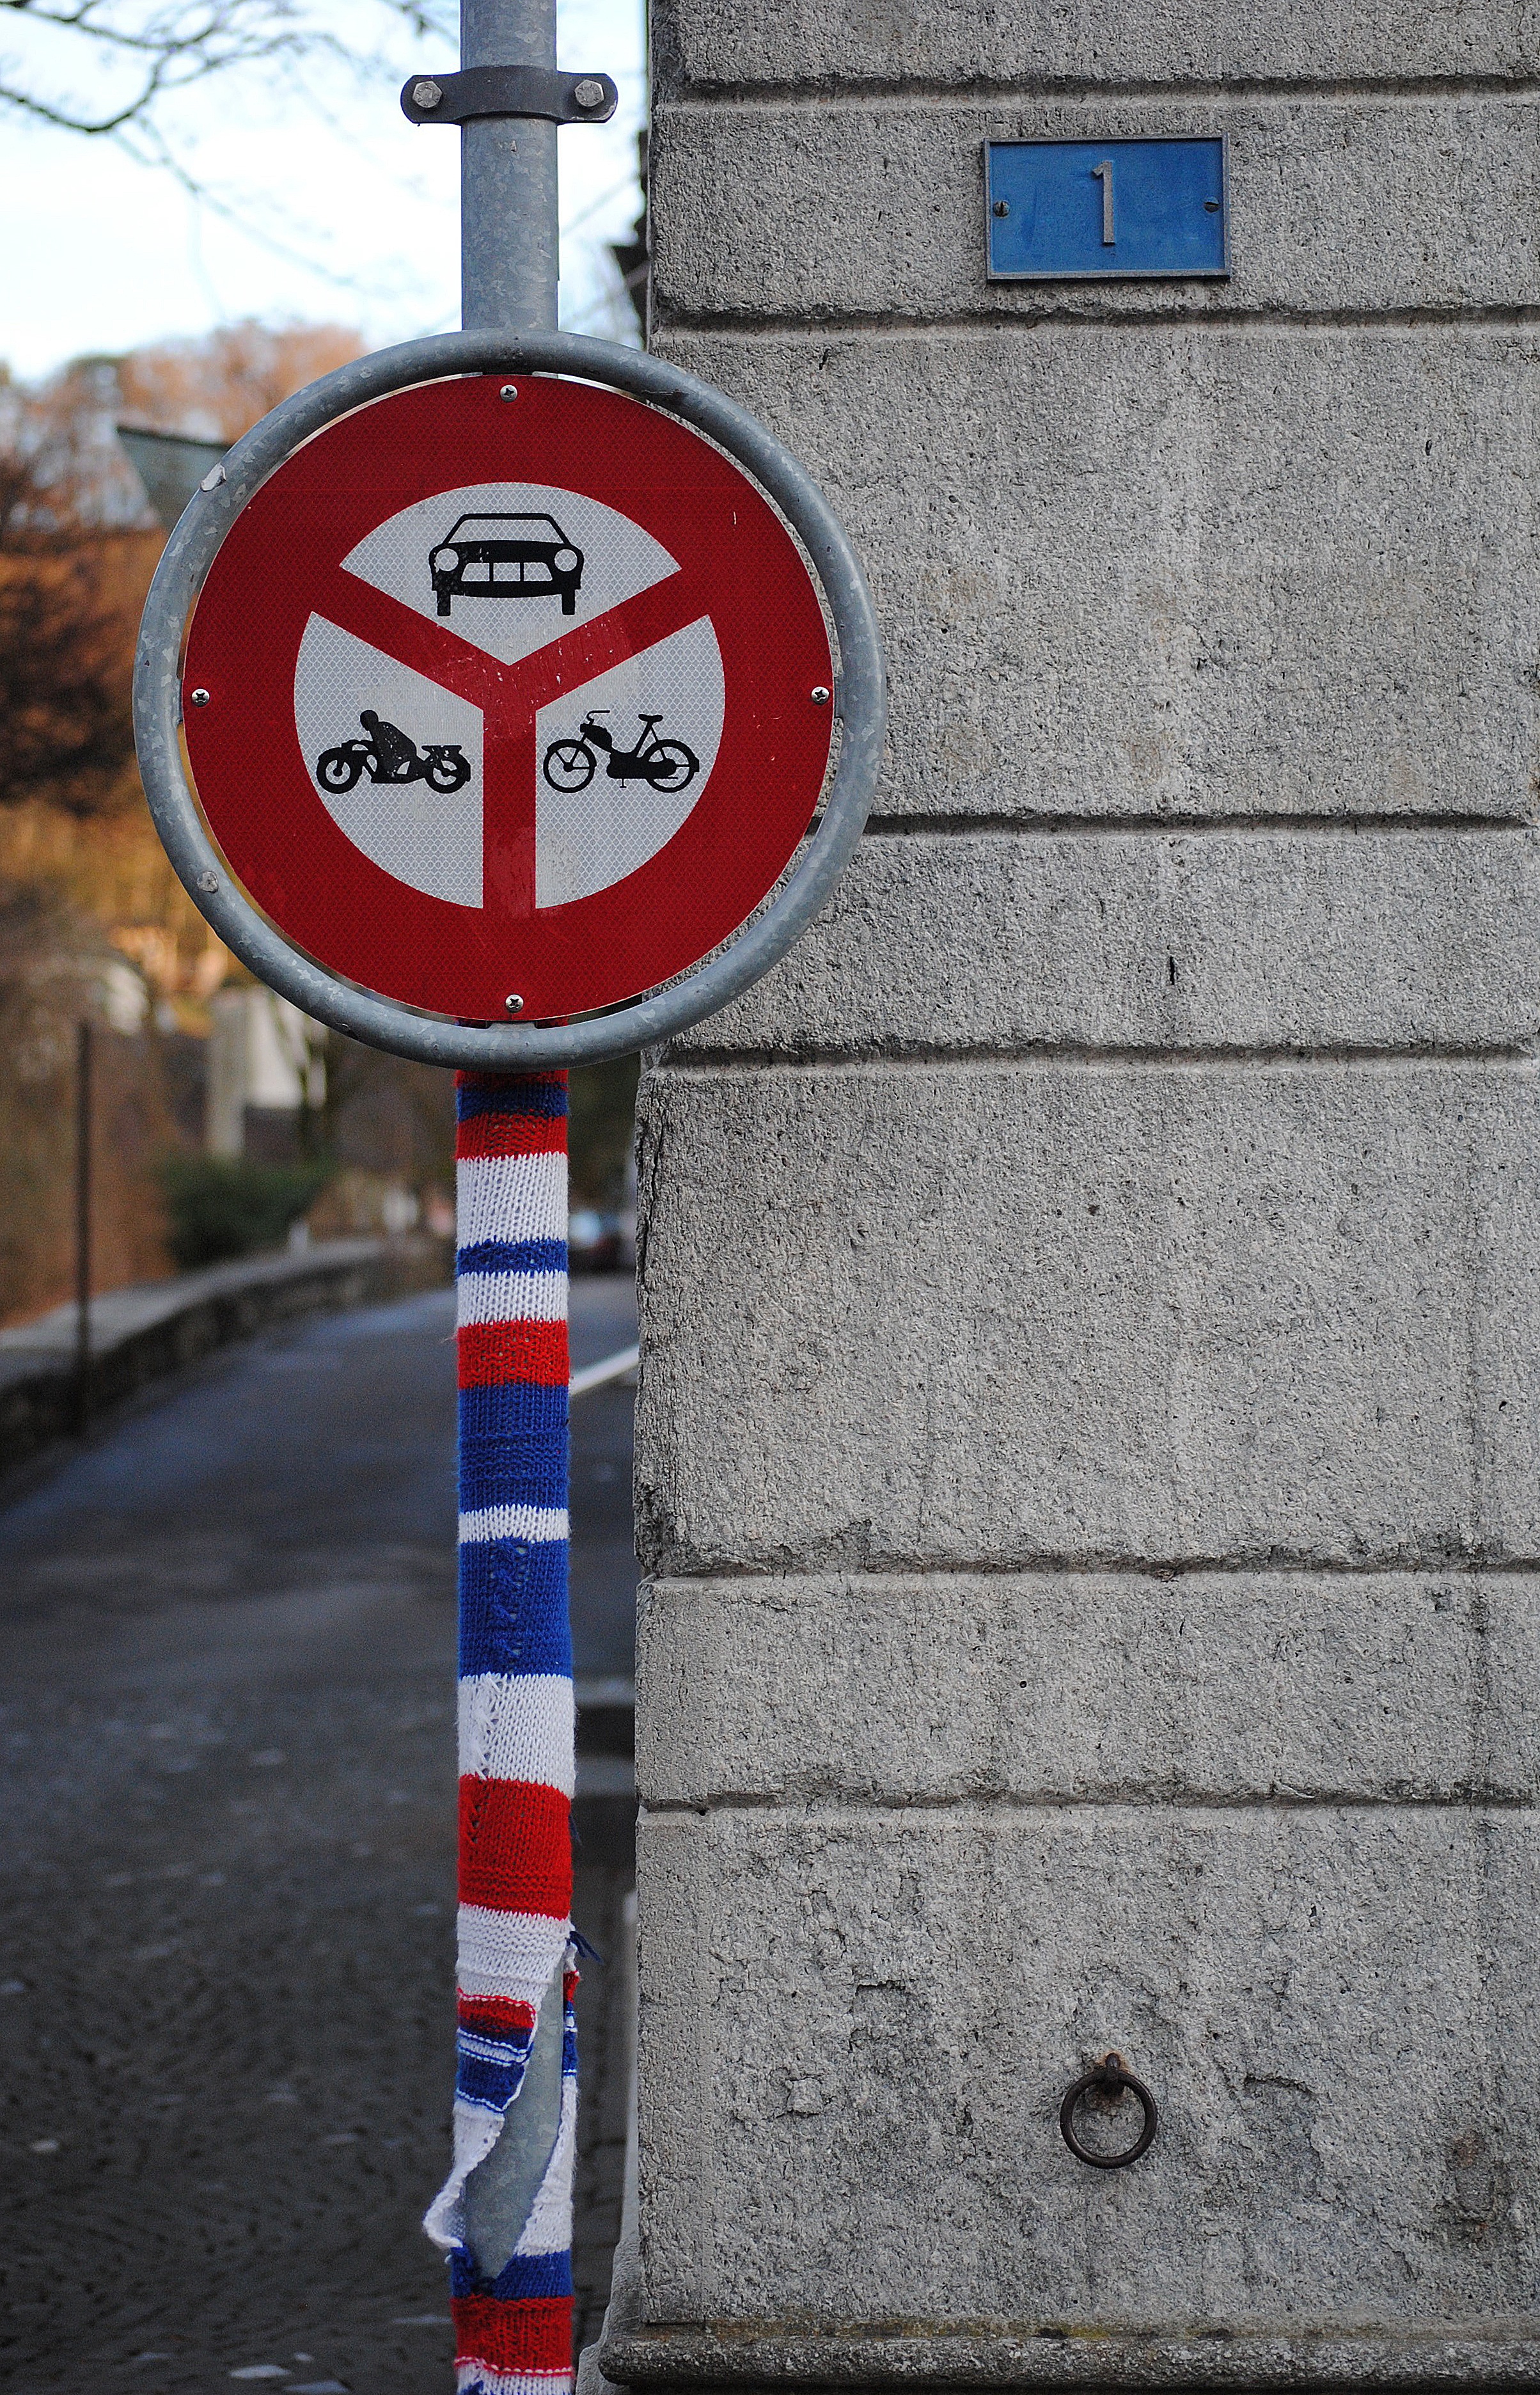
road, street, number, wall, sign, red, color, blue, street sign, knit, signage, lane, wool, infrastructure, knitted, shape, traffic sign, traffic signal, driving ban